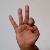
The image shows a hand gesture representing the letter 'F' in Indian Sign Language.